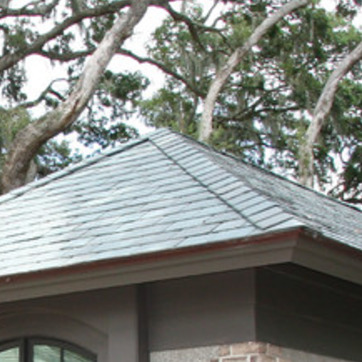
Material: other